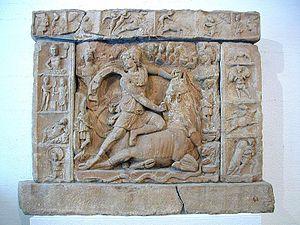
Bien que la ville ait été mentionnée pour la première fois dans un document officiel en 1196, l'histoire d'Heidelberg est cependant beaucoup plus ancienne et remonte à l’époque des Celtes et des Romains. Le château est apparu au XIIIᵉ siècle. Heidelberg a ensuite été méthodiquement aménagée et elle est devenue la résidence des comtes palatins du Rhin. C’est ainsi que la ville a connu la prospérité, en tant que capitale du Palatinat du Rhin, durant environ 500 ans. L’université de Heidelberg a été fondée en 1386, ce qui fait d’elle la plus ancienne université d’Allemagne. En 1693, lors de la guerre de Succession Palatine, les troupes françaises ont détruit Heidelberg. La ville a été reconstruite dans un style baroque d’après des plans datant du Moyen Âge. En 1720, la résidence des Princes-Électeurs palatins a été transférée de Heidelberg à Mannheim. En 1803, le pays de Bade a acquis Heidelberg. Au XIXᵉ siècle, des poètes et des penseurs qui ont séjourné dans la ville l’ont nommée « ville du romantisme ». Heidelberg est devenue une des villes universitaires les plus importantes et une destination de voyage appréciée.